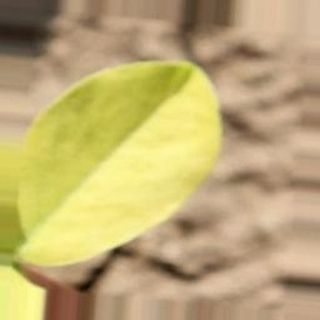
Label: groundnut_nutrition_deficiency